Max Romeo

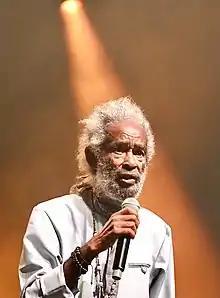
Romeo in 2022

Maxwell Livingston Smith (22 November 1944 – 11 April 2025), known professionally as Max Romeo, was a Jamaican reggae and roots reggae recording musician who achieved chart success in his home country and in the United Kingdom. He had several hits with the vocal group the Emotions. His song "Wet Dream" (1968) included overtly sexual lyrics and launched a new style of reggae.